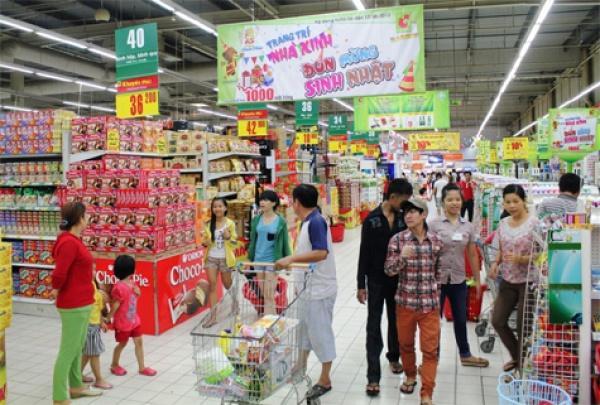
có một người đang sử dụng xe đẩy